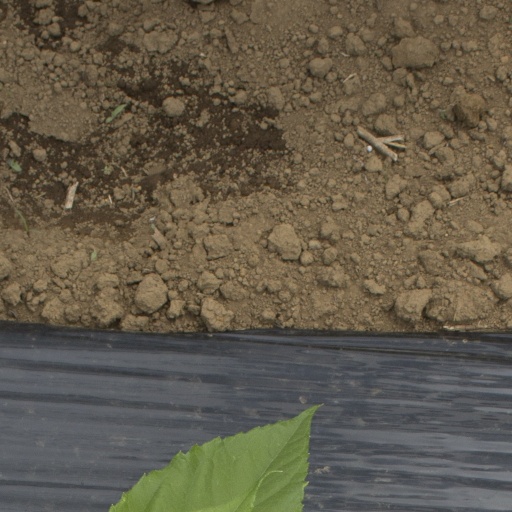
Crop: Jerusalem artichoke